Tyrol

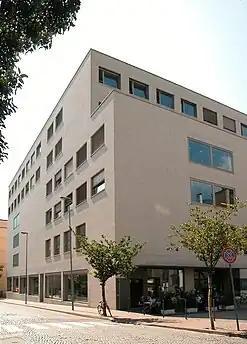
Main building of Free University of Bozen-Bolzano

The Tyrolean Rifles were a militia organized in case of an attack on crown land, which required Tyrol to defend its territory. The militia consisted mostly of citizens and peasants who were responsible only for the defence of their own land and were not obliged to go to war on behalf of the Habsburg monarchy. They were authorized by an order signed by Emperor Maximilian I in 1511 that remained valid until 1918. The Tyrolean Rifles became known in 1809 when Tyrolese peasants rose up and fought against the French-Bavarian occupation under Napoleon. The ensuing four Battles of Bergisel were led by Andreas Hofer. The Rifles were also used in World War I in 1915 on the Dolomite front. After the separation of Tyrol and the downfall of the monarchy, the companies also lost their task of defending their country. Nevertheless, they remained as a non-governmental organization. Today, the Rifles are responsible as an organization for the preservation of the Tyrolean culture and are always present at important political events in Tyrol.